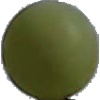
Label: Grape White 4